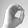
ASL letter: O